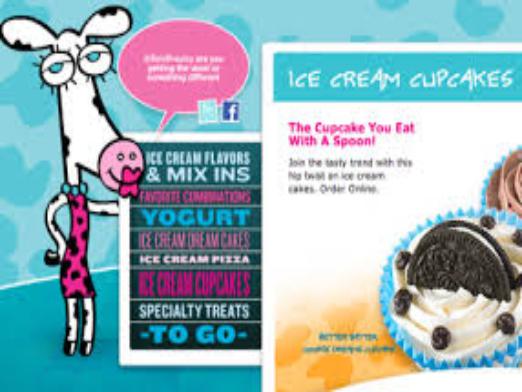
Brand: MaggieMoo's Ice Cream and Treatery
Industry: Food